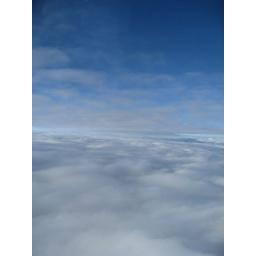
Sky from plane - in between layers of clouds